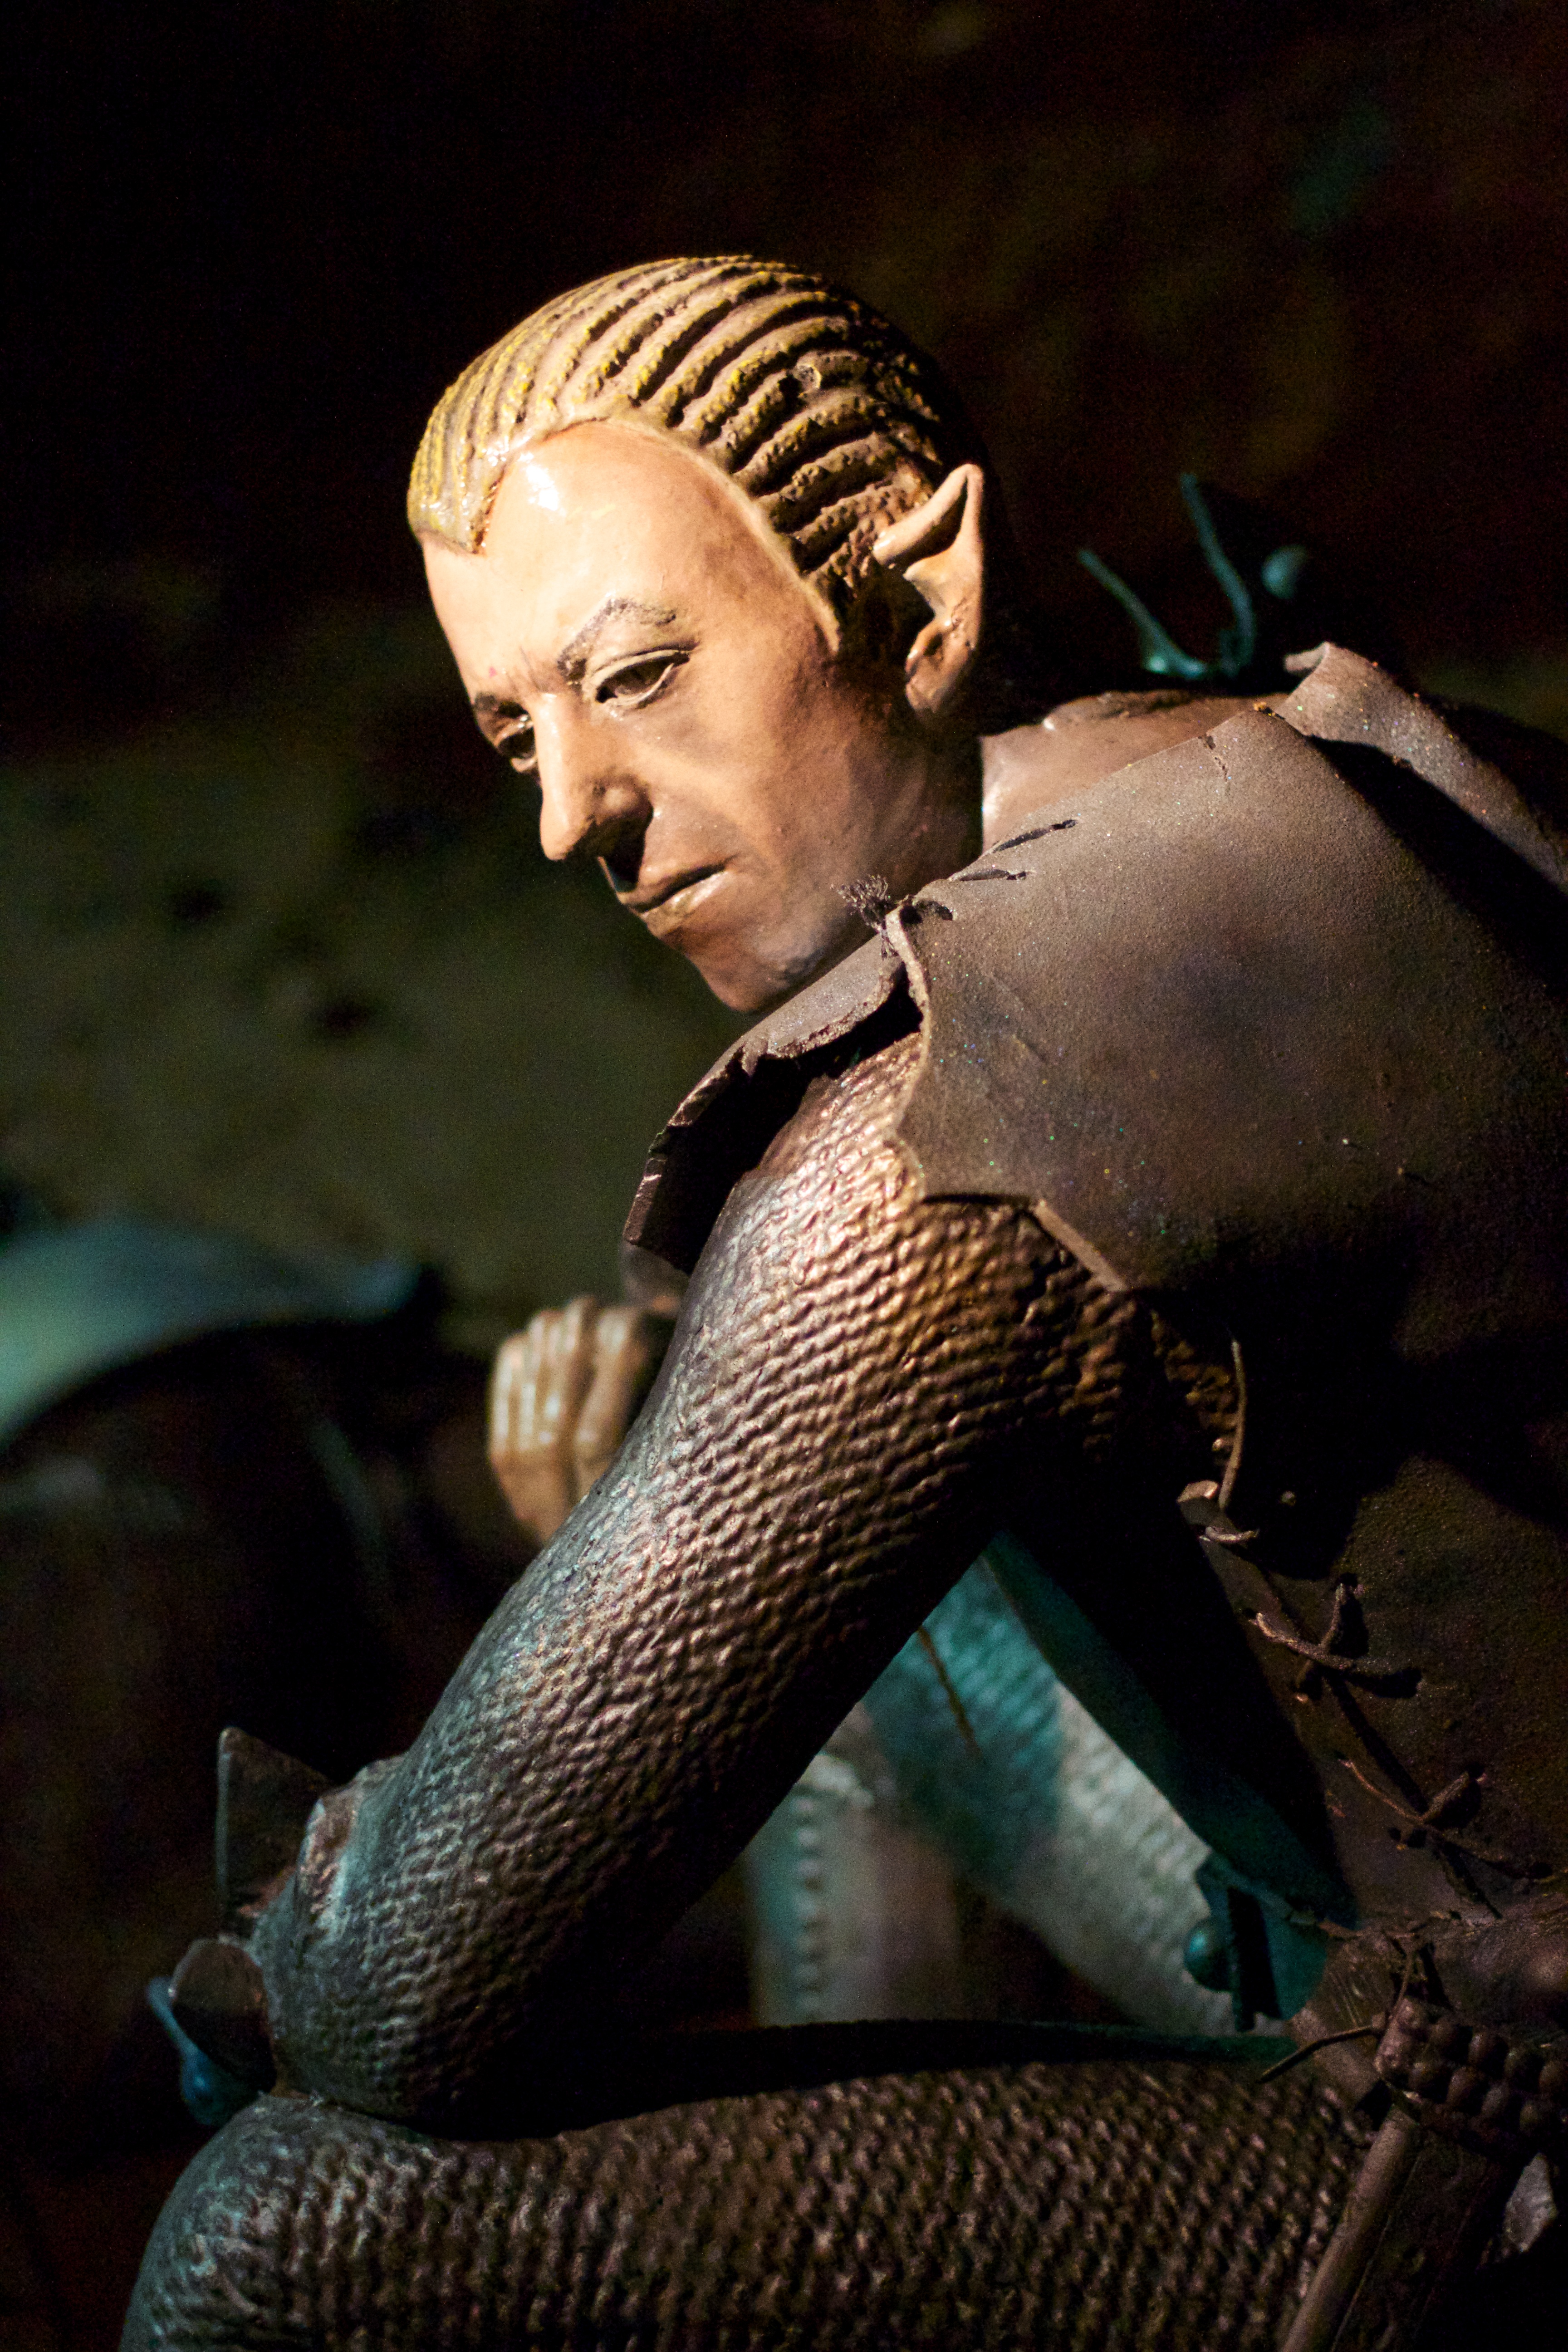
person, woman, photography, monument, statue, portrait, model, fashion, lady, temple, photograph, beauty, mythology, photo shoot, human positions